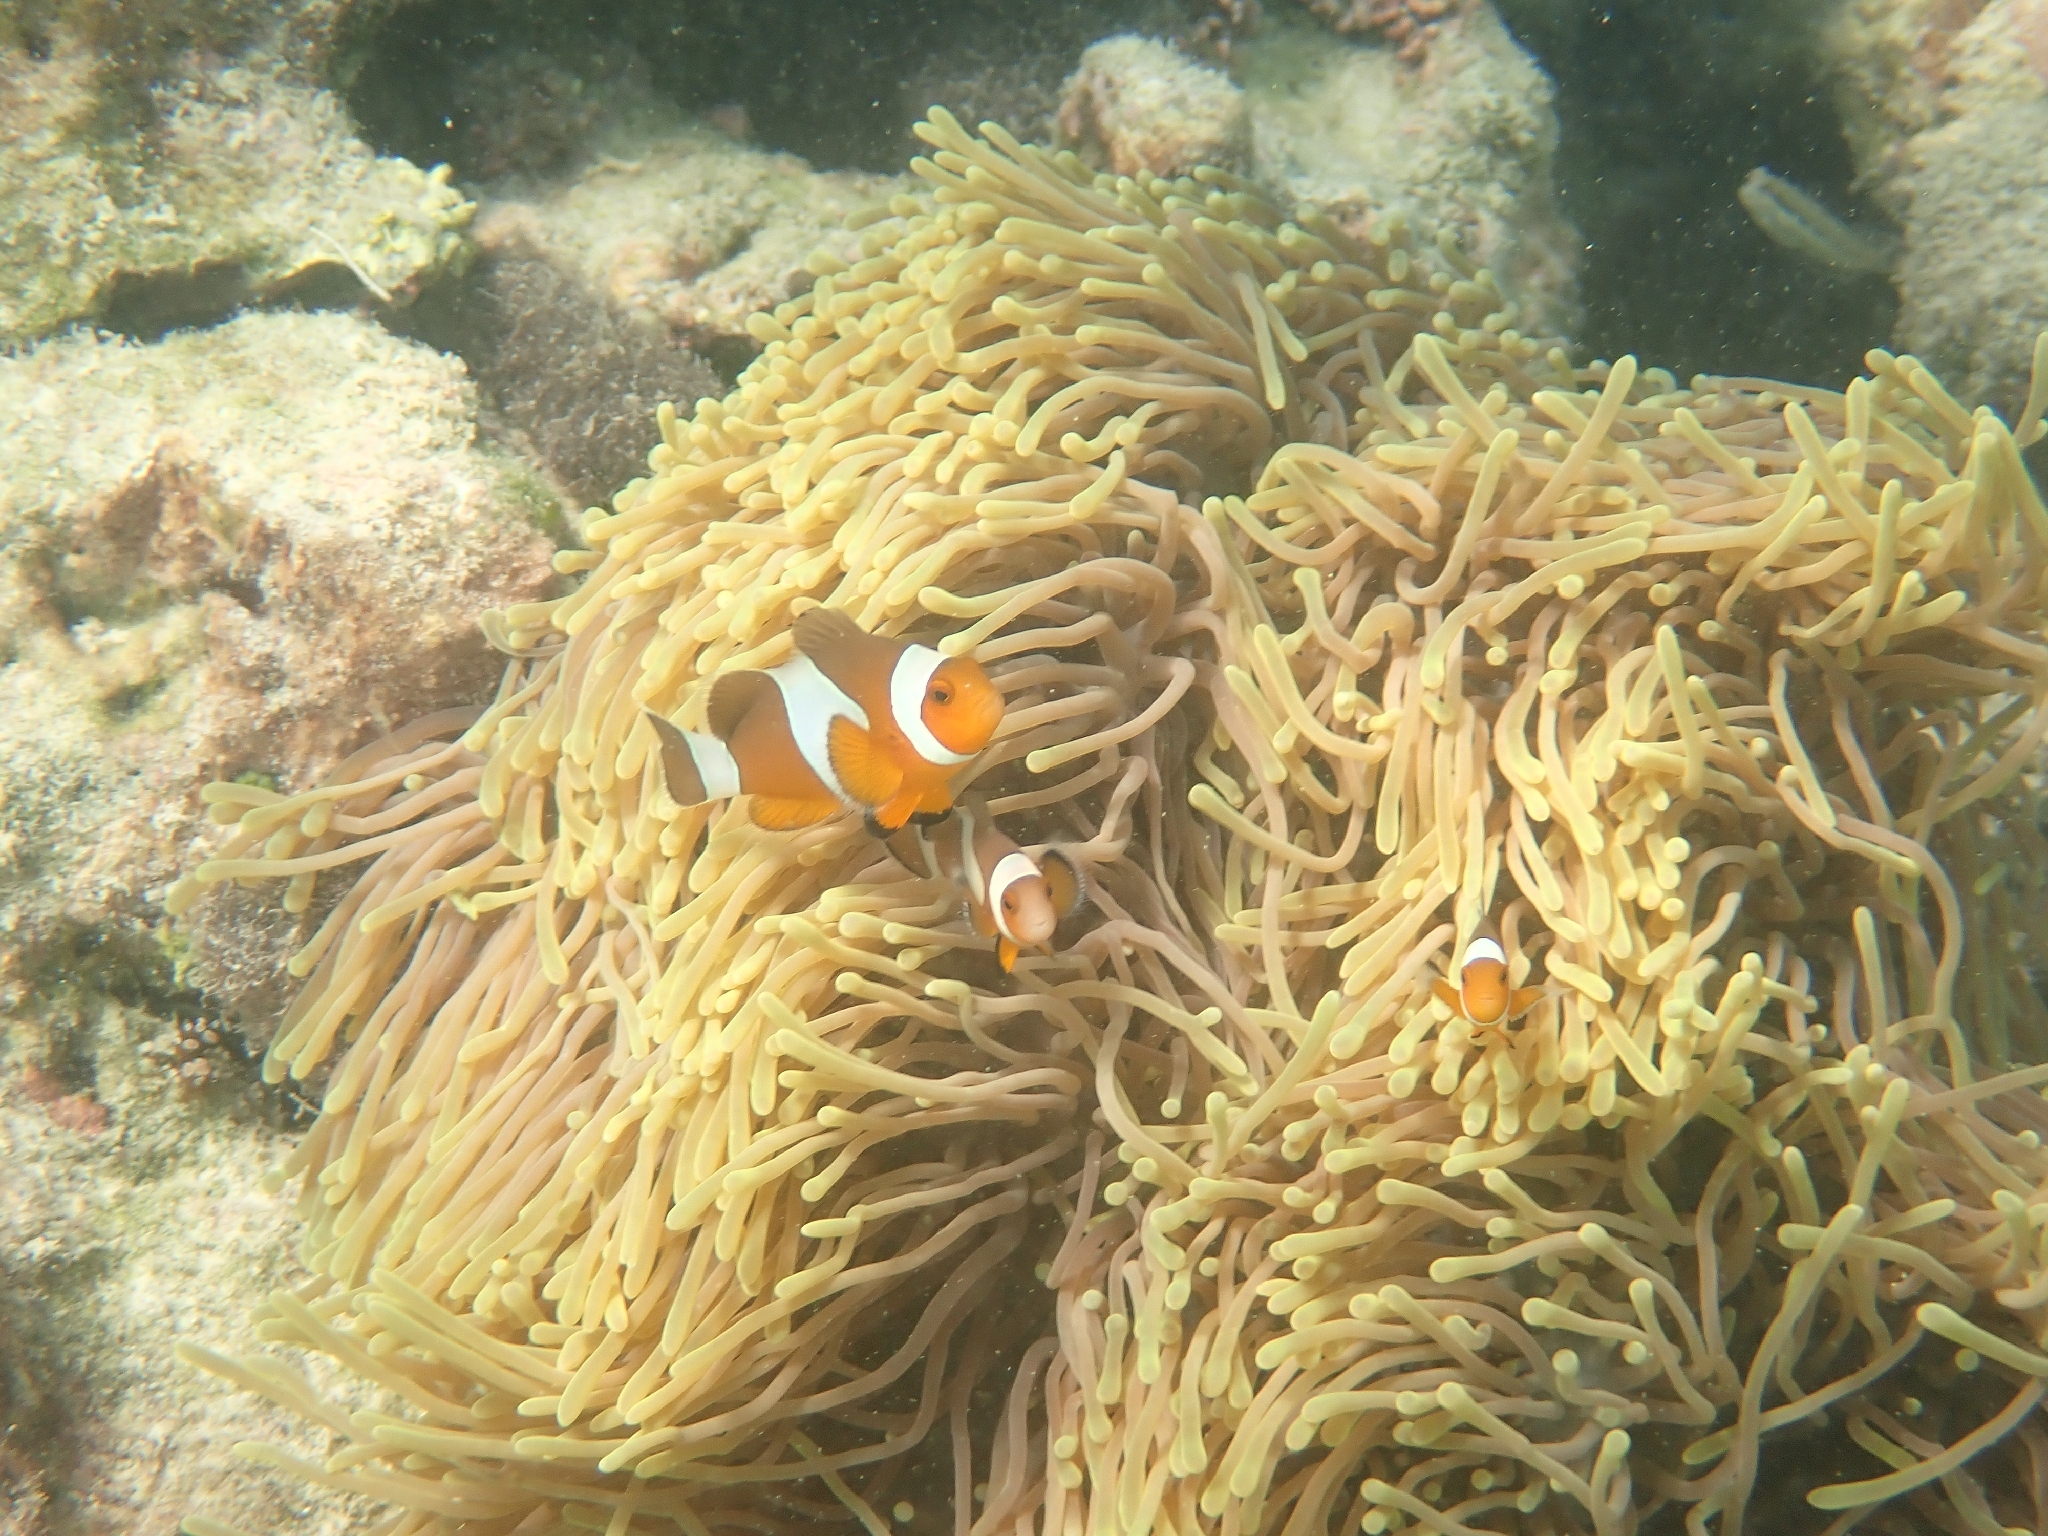
Amphiprion ocellaris (Ocellaris Anemonefish)